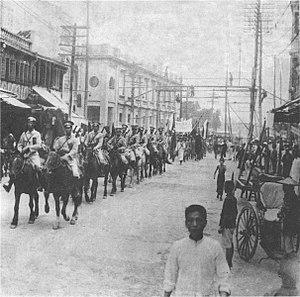
L’armée du Nord-Est est l'armée chinoise de la clique du Fengtian jusqu'à l'unification de la Chine en 1928. De 1931 à 1933, elle combat l'armée impériale japonaise en Mandchourie, au Jehol et au Hebei, durant la pacification du Mandchoukouo.